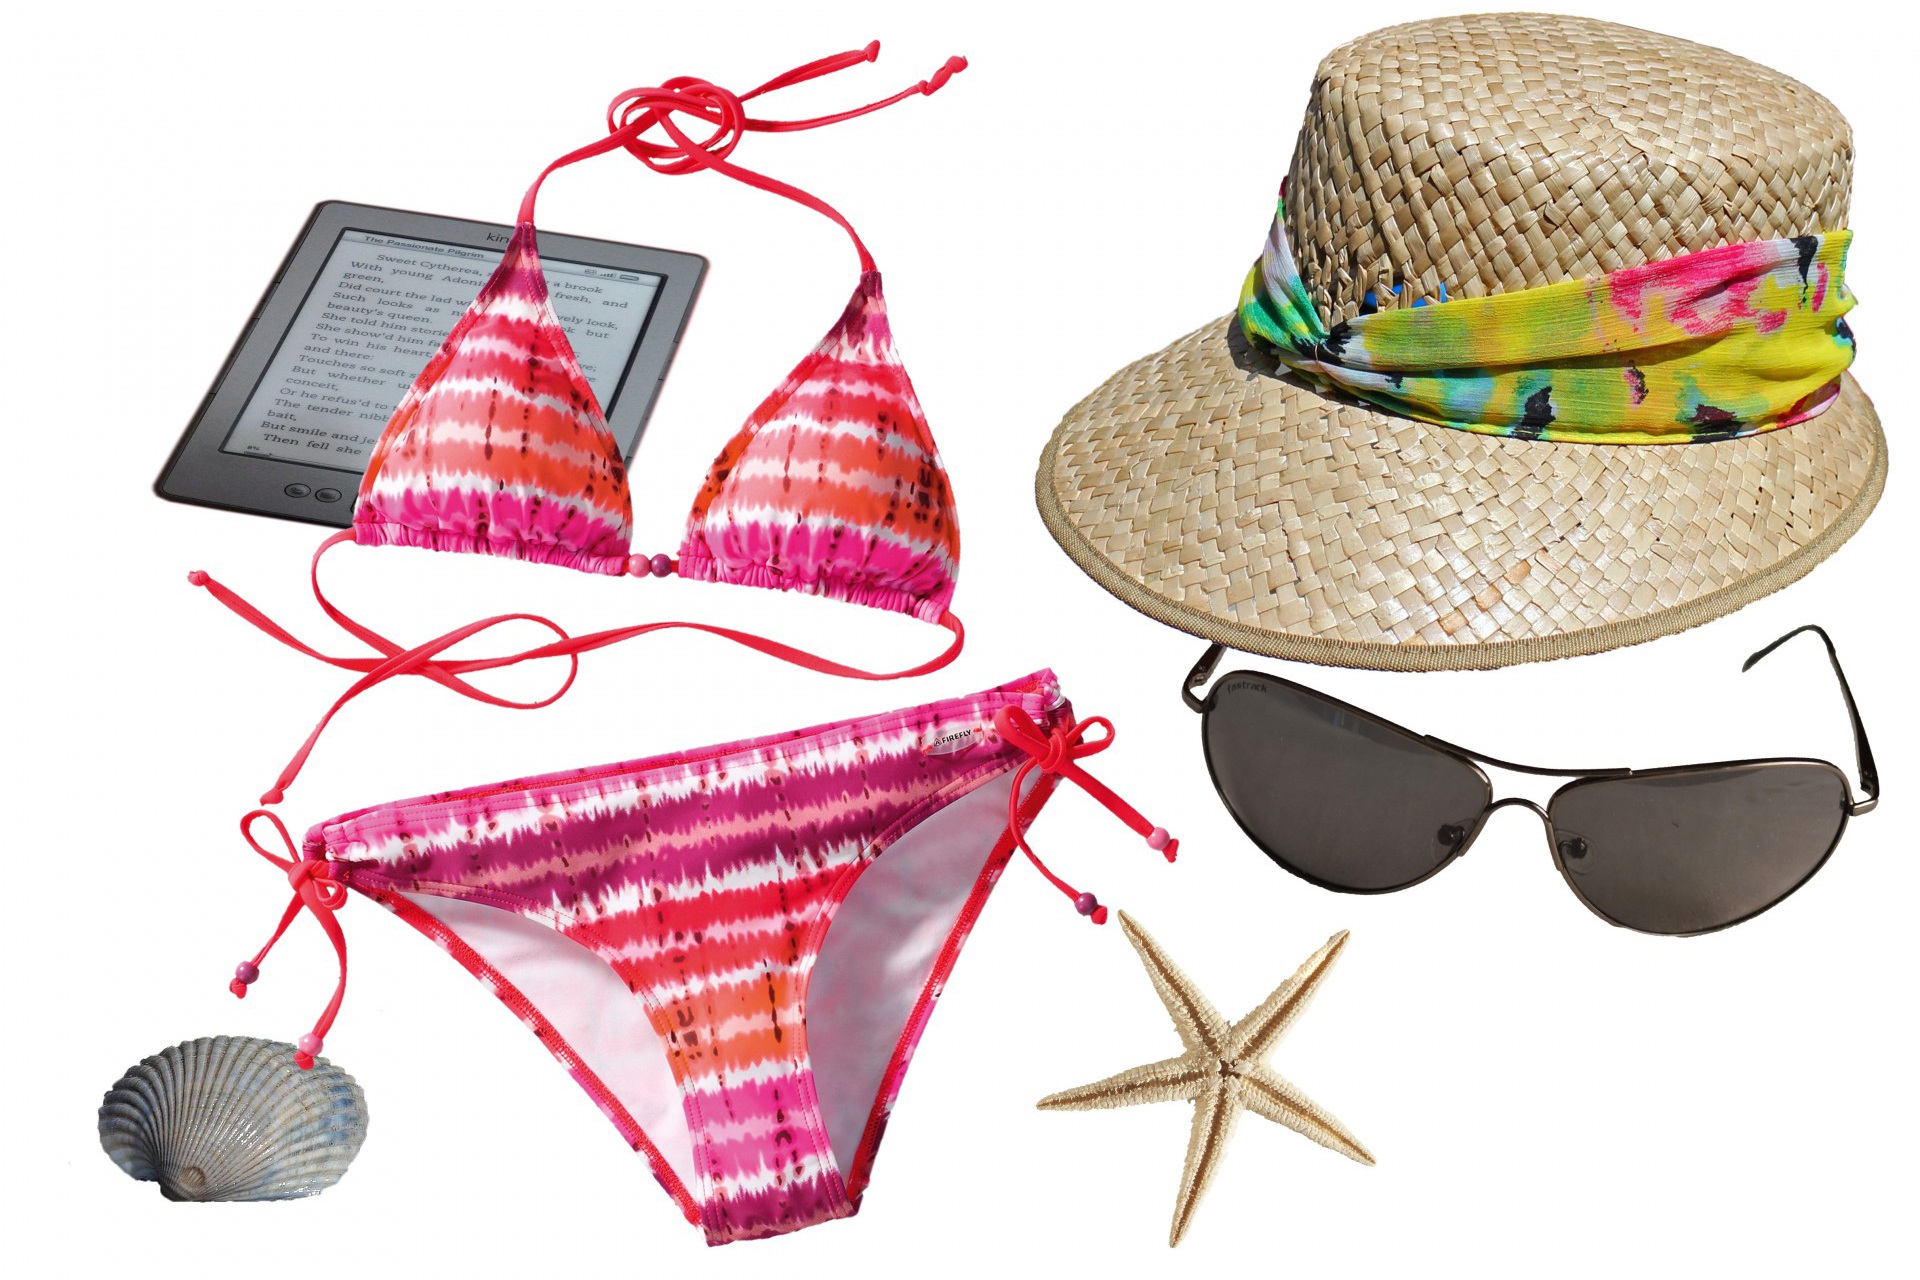
white, isolated, summer, vacation, kindle, pattern, holiday, hat, clothing, still life, starfish, shell, straw hat, bikini, seashell, electronic, brand, product, sun hat, background, illustration, sunglasses, glasses, accessories, costume, shades, free image, e book, e reader, swim wear, fashion accessory